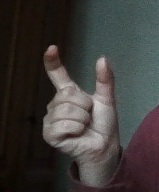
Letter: nun